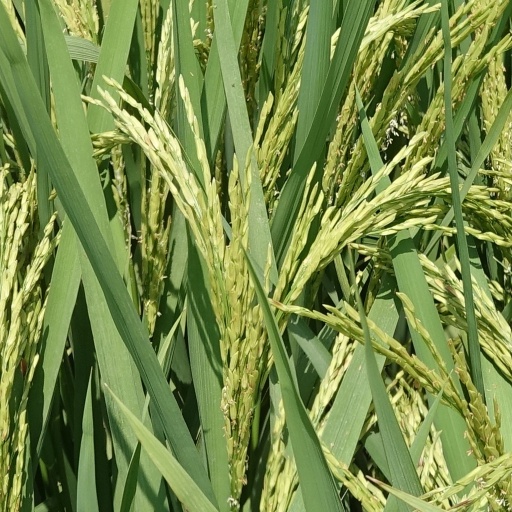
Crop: rice